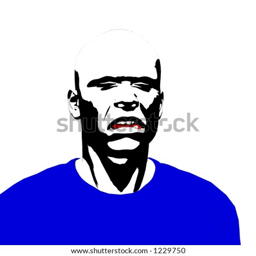
this is a close up of a man 's face .